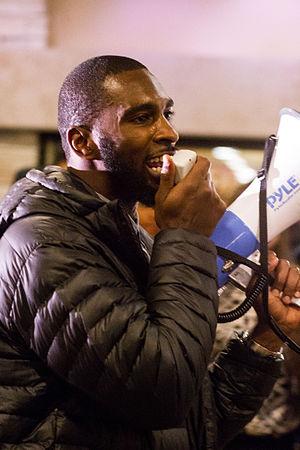
En 2015, une série de manifestations à l'Université du Missouri contre le racisme, les inégalités sociales et la gestion de l'université ont entraîné la démission du président de l'Université et du chancelier du campus de Columbia, le plus célèbre du pays. Les démissions ont eu lieu après une série d'événements, notamment une grève de la faim par un étudiant et un boycott par l'équipe de football américain de l'université, chose rare dans le monde universitaire. Le mouvement était principalement dirigé par un groupe d'étudiants nommé Concerned Student 1950, en référence à l'année ou des étudiants noirs furent admis sur le campus de l’université. Deux films reprennent les événements des années 2015-16, l'un réalisé par les étudiants de l'école de journalisme du Missouri, et l'autre - "2 Fists Up" - par Spike Lee. Certains allèguent que les manifestations ont eu comme conséquences la baisse des inscriptions et des subventions de l'université, d'autres évoquent plutôt comme causes de ces baisses les coupes budgétaires émanant de l'assemblée législative de l'État.